Gérard Garouste

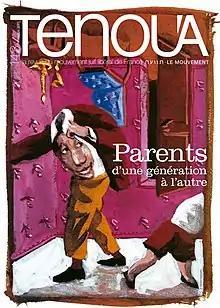
"Afikomane", a painting of Gérard Garouste on the cover of the French magazine Tenoua.

Gérard Garouste was born in Paris. He studied at the École des Beaux-Arts de Paris from 1965 to 1972 in the atelier of Gustave Singier. It was there he discovered Duchamp. Around this time, he created several works of scenography for his friend, author and director Jean-Michel Ribes, notably for the productions of "Il faut que le Sycomore coule" and "Jacky parady". In 1977, he presented at the Palace theater "Le Classique et l'Indien", a show he wrote, directed, and decorated for. He would stay with the Palace until 1982 as a scenographer and painter.